Imsai Arasan 23rd Pulikecei

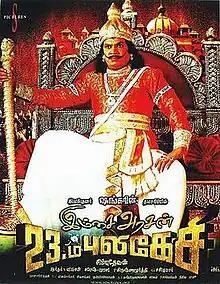
Theatrical release poster

Imsai Arasan 23rd Pulikecei is a 2006 Indian Tamil-language historical-comedy film written and directed by Chimbu Deven in his directoral debut .The film stars Vadivelu in his debut as a solo lead actor. Monica and Tejashree play the female leads, while Manorama, Nassar, Ilavarasu, Sreeman and Nagesh play supporting roles. Sabesh–Murali composed the soundtrack album and background score. S. Shankar produced and distributed the film under his production banner S Pictures.